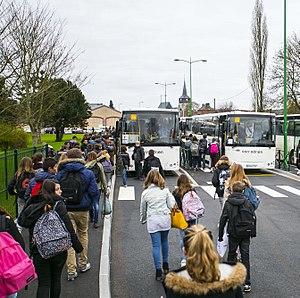
Transport scolaire dans le département de l'Eure
Le conseil départemental de l'Eure est l'assemblée délibérante du département français de l'Eure, collectivité territoriale décentralisée. Son siège se trouve à Évreux.